Question: Please indicate a possible affordance area of the beat_drum that can be used for beating
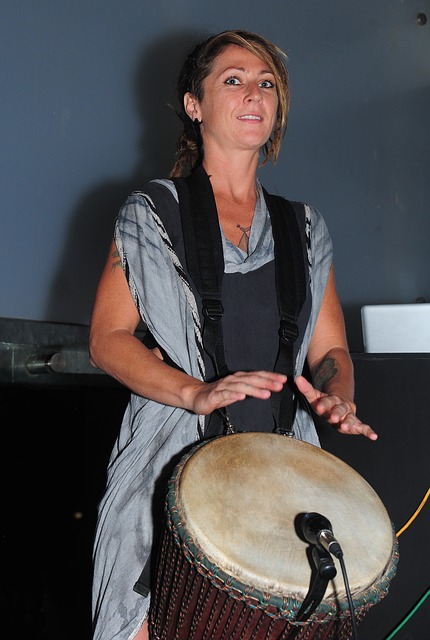
Answer: [168.873, 427.288, 396.699, 597.723]